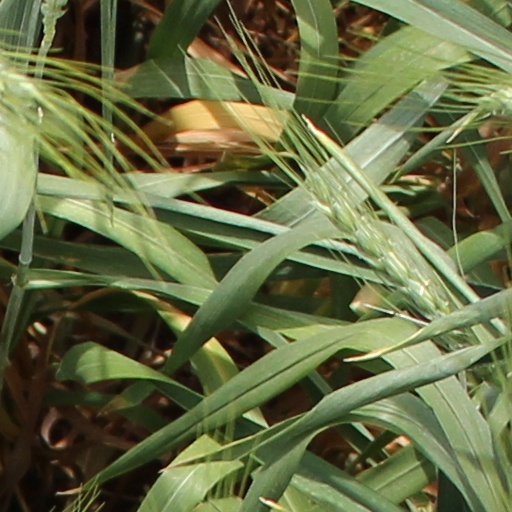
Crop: wheat